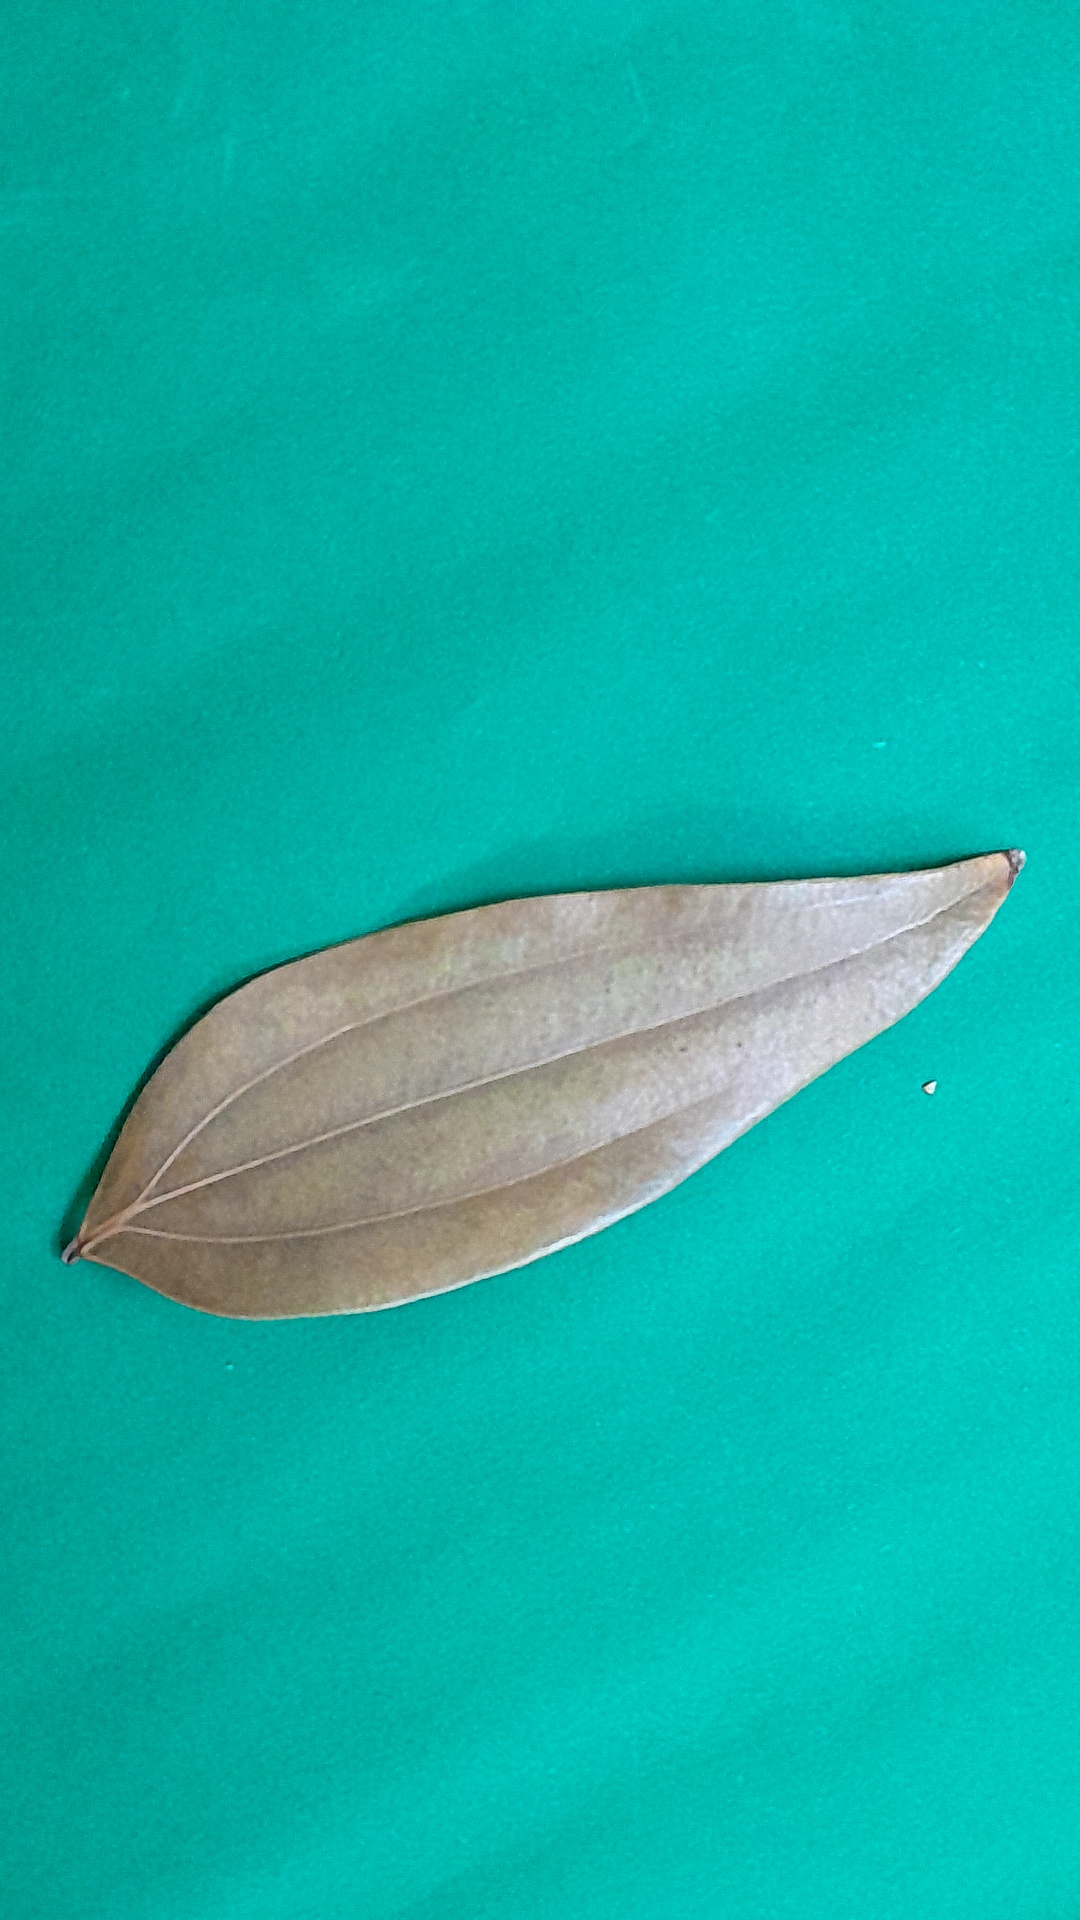
Label: Dry Leaf